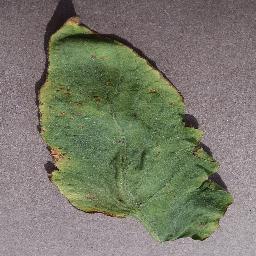
Label: Tomato___Target_Spot